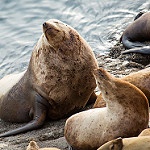
Label: sea